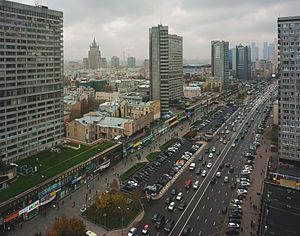
La nouvelle rue Arbat est l'une des plus grandes artères de Moscou, capitale de la Russie. La désignation de « Nouvel Arbat » la différencie de la célèbre vieille rue Arbat située un peu plus au sud.
Mikhaïl Vassilievitch Possokhine en russe : Михаи́л Васи́льевич Посо́хин, né le 13 décembre 1910 à Tomsk et mort le 22 janvier 1989 à Moscou est un architecte soviétique, membre de l'Académie des Beaux-Arts d'URSS, l'un des grands concepteurs de l'architecture stalinienne notamment à Moscou. Il était également député du 6ᵉ, 7ᵉ et 8ᵉ Soviet suprême de l'Union soviétique.